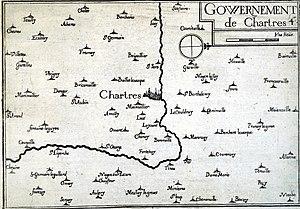
plan de Tassin.